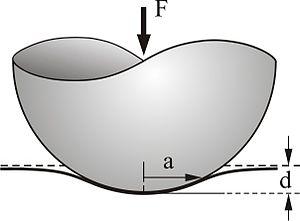
La mécanique des contacts traite des calculs impliquant des corps élastiques, visco-élastiques ou plastiques lors de contacts statiques ou dynamiques.